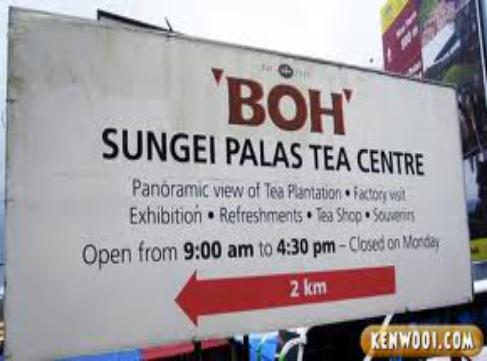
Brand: BOH Plantations
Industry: Others